Settler colonialism

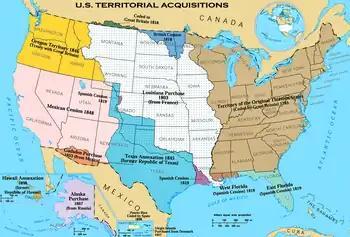
U.S. westward expansion in the 19th century

Since 1975, the Kingdom of Morocco has sponsored settlement schemes that have encouraged several thousand Moroccan citizens to settle Moroccan-occupied Western Sahara as part of the Western Sahara conflict. On 6 November 1975, the Green March took place, during which about 350,000 Moroccan citizens crossed into Saguia al-Hamra in the former Spanish Sahara after having received a signal from King Hassan II. As of 2015, it is estimated that Moroccan settlers constitute two-thirds of the population of Western Sahara.